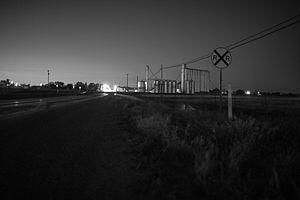
La ville de Friona est située dans le comté de Parmer, dans l’État du Texas, aux États-Unis. Sa population s’élevait à 4 123 habitants lors du recensement de 2010, estimée à 3 898 habitants en 2016.